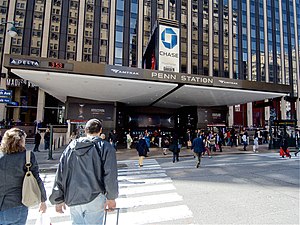
Pennsylvania Station (New York)
Indgang fra 7th Avenue.
Pennsylvania Station er en stor jernbanestation til intercity- og pendlertog i New York City i USA. Den af Amtrak ejede underjordiske station ligger under dele af bygningskomplekset Pennsylvania Plaza, som blandt andre huser Madison Square Garden, ved 8th Avenue og 31st Street i Midtown. Dagligt benytter omkring 300.000 rejsende stationen, hvilket giver op til 1.000 rejsende på 90 sekunder, som gør stationen til den travleste passagertransportfacilitet i USA, og langt den travleste jernbanestation i Nordamerika.